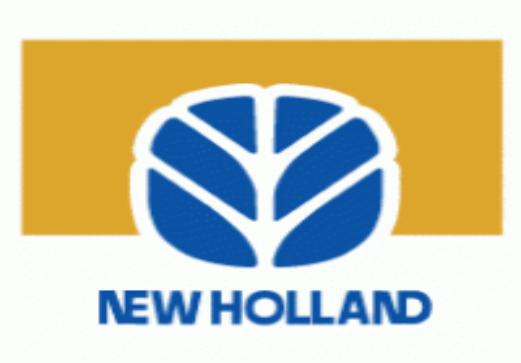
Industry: Others